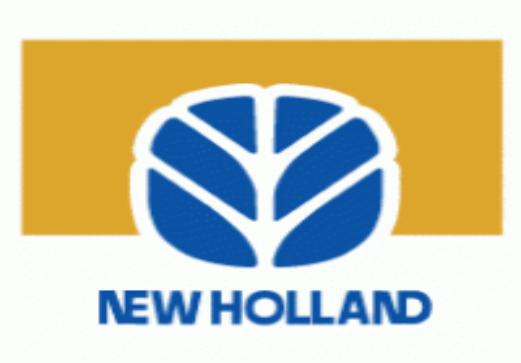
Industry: Others